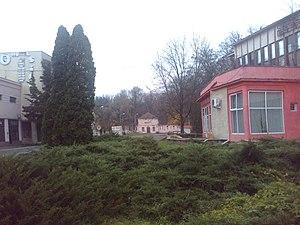
Station de Buziaş (Roumanie) à l'automne 2007
Buziaș est une ville de Roumanie située dans le Județ de Timiș en Transylvanie.